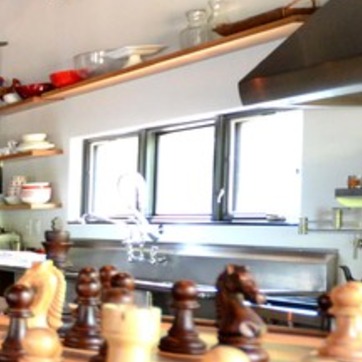
Material: glass